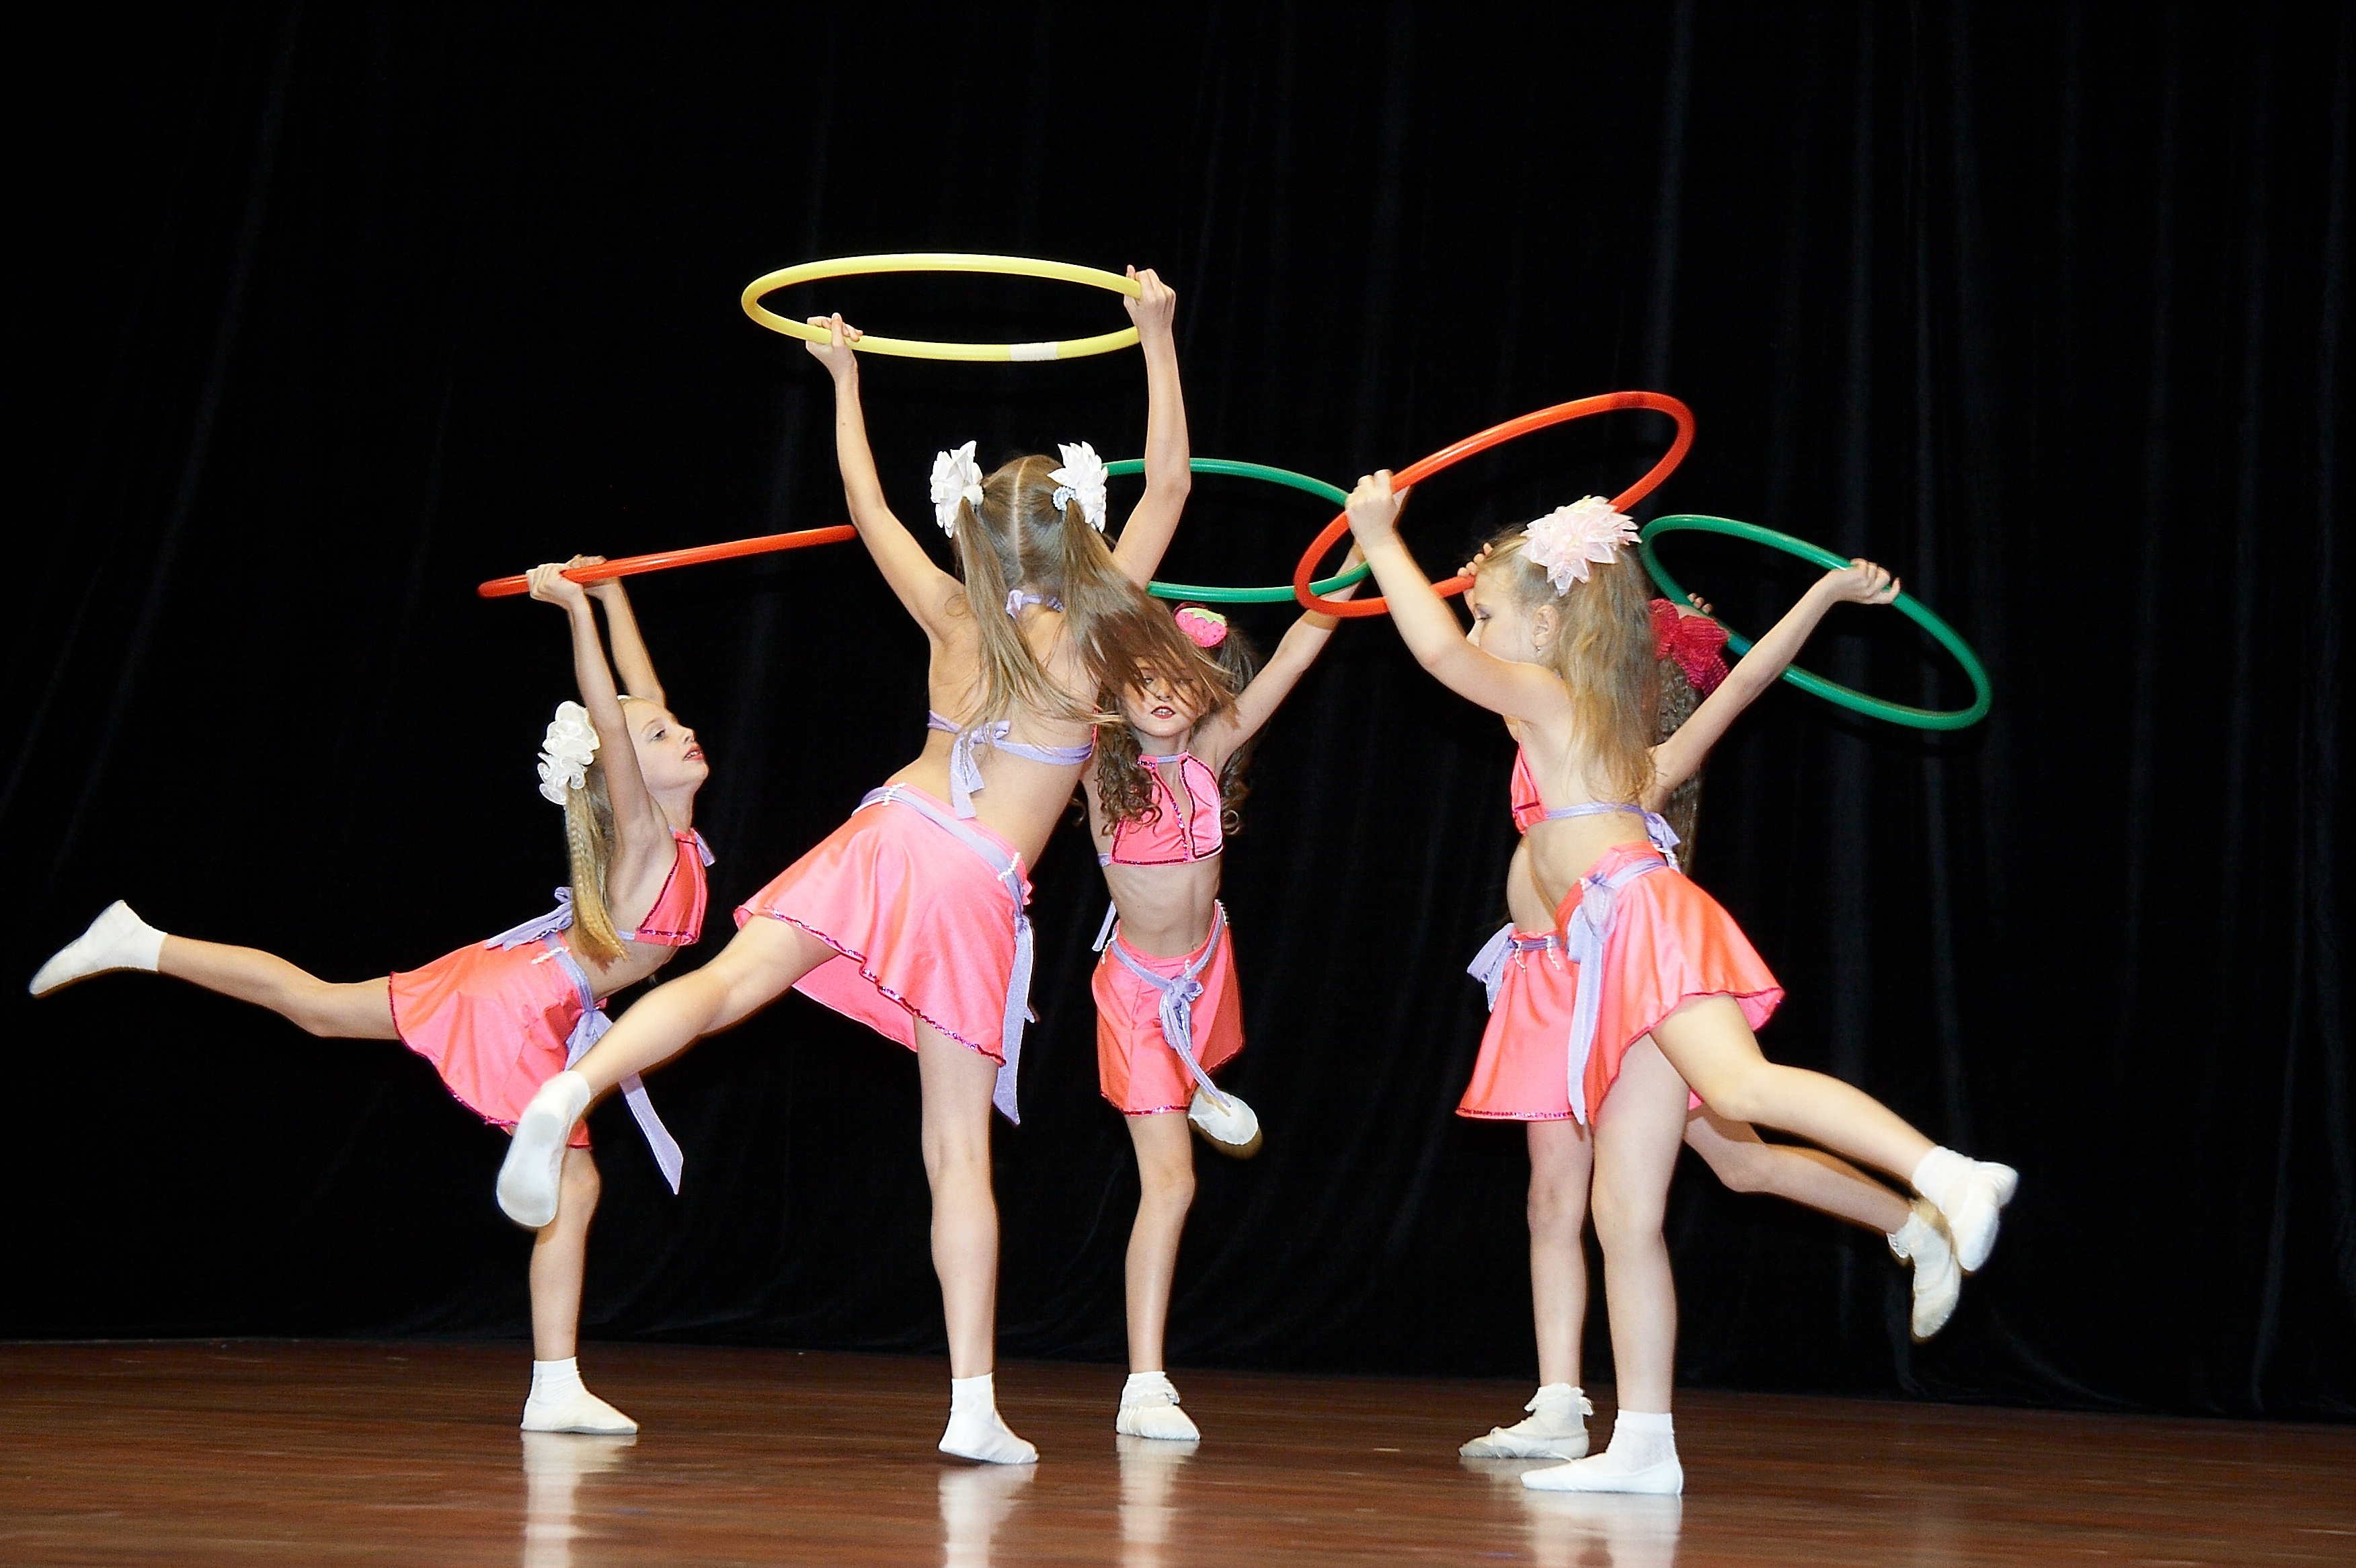
dance, childhood, ballet, dancer, performance art, kids, sports, event, entertainment, performing arts, choreography, team sport, children protection day, children's concert, children's performances, fitness for children, musical theatre, modern dance, concert dance